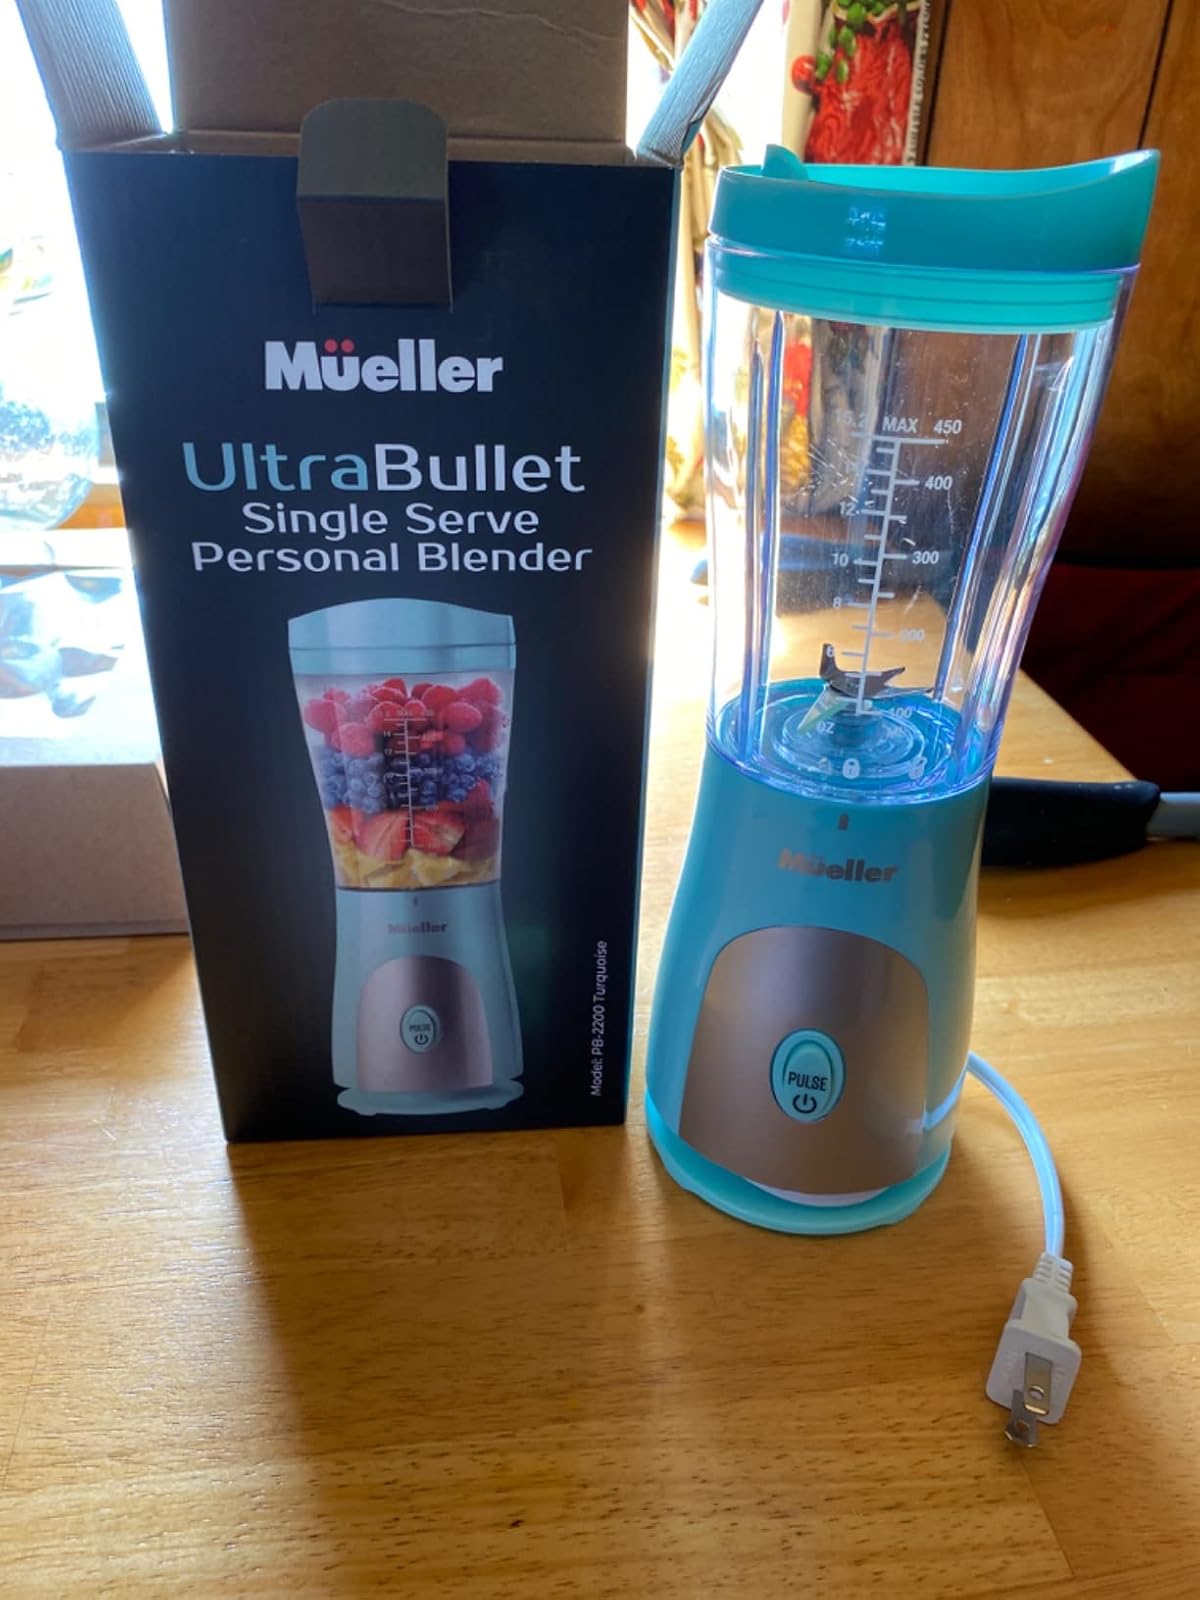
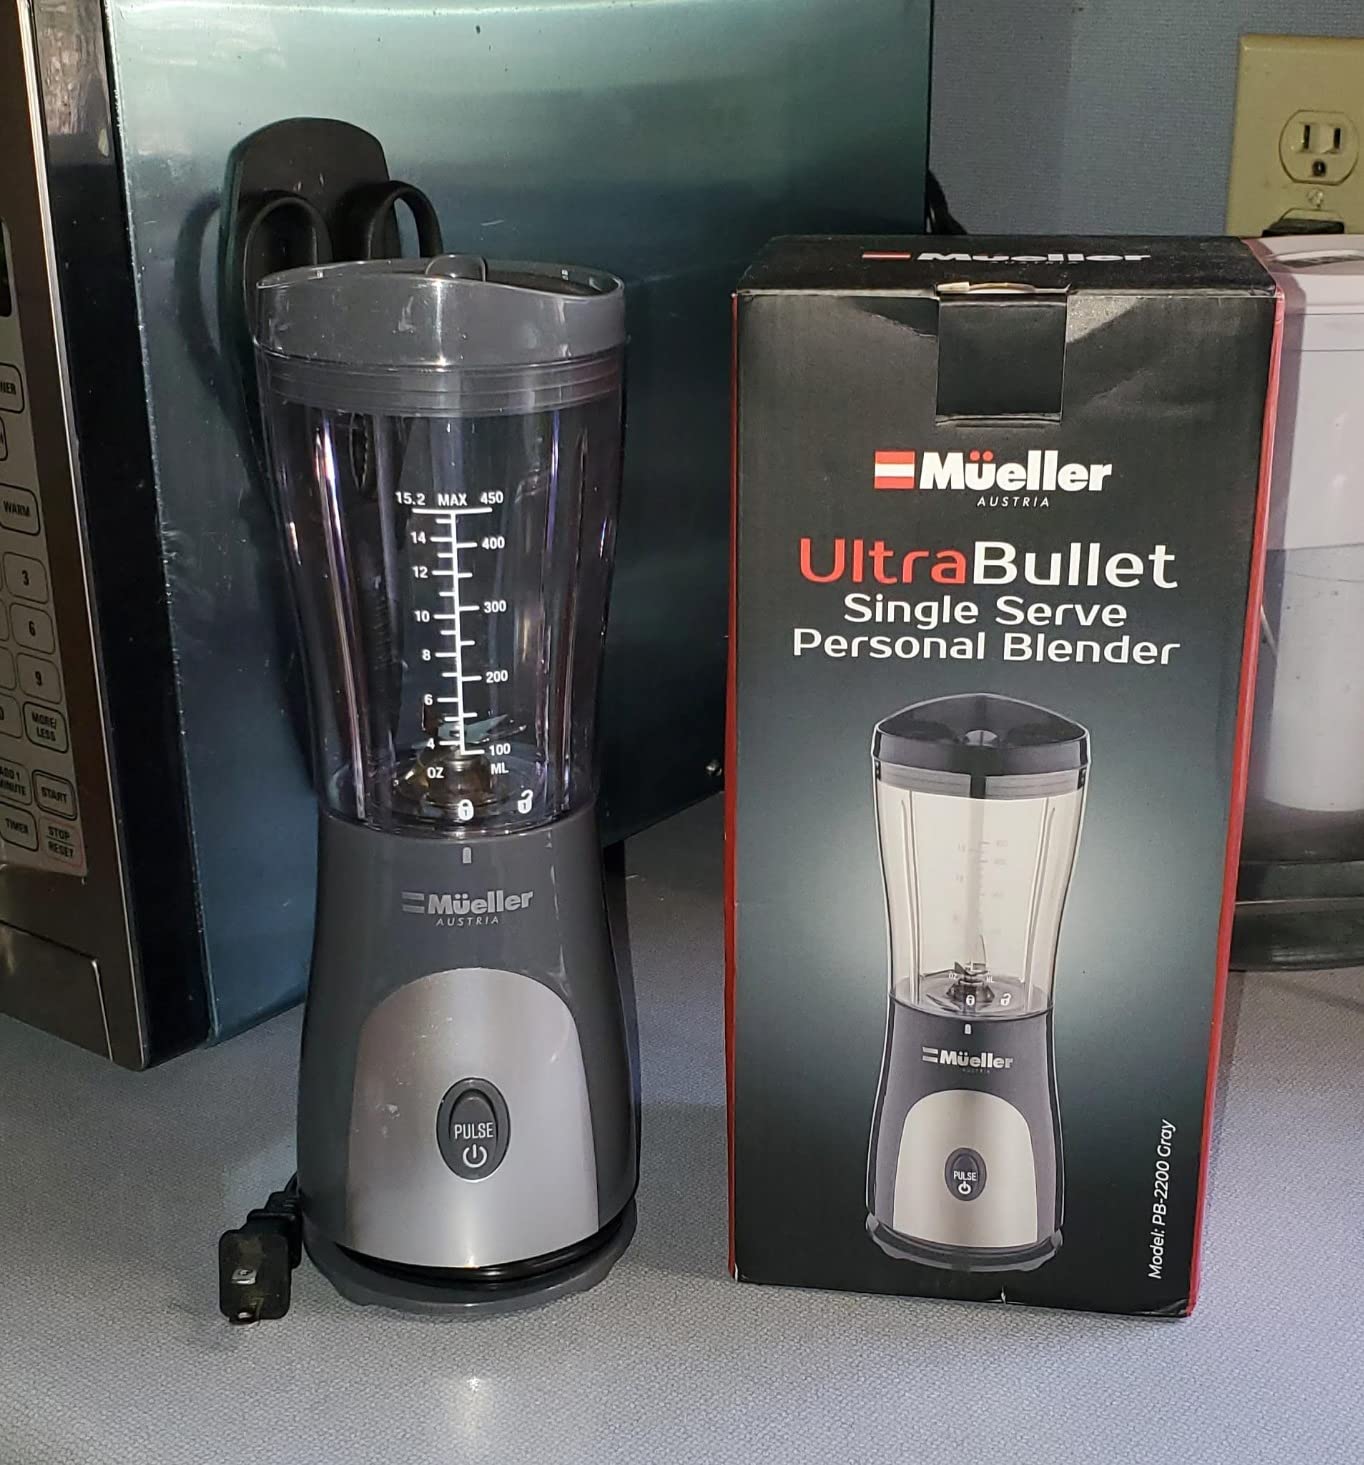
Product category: items_blender
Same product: no